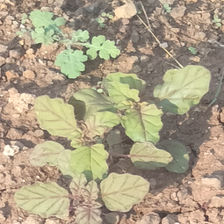
Weed species: Punarnava _(Boerhaavia diffusa)